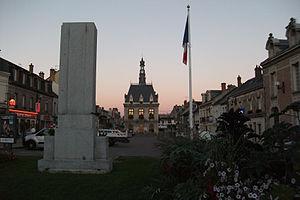
Fismes [fim] est une commune française située dans le département de la Marne en région Grand Est.